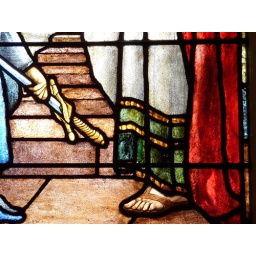
Stained glass window seen in St Thomas Episcopal Church in Orange, Virginia